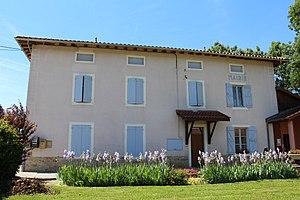
Mairie de Villemotier.